White-bellied blue flycatcher

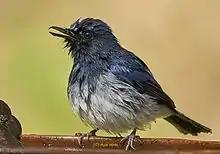
The white-bellied blue flycatcher male after a dip in water at Ganeshgudi, Dandeli

This flycatcher is about long and has a longish beak. It forages in the undergrowth in the shade of dense forest canopy where it makes aerial forays to capture insects. The male is indigo blue with ultramarine blue supercilium and forehead. The lores and face are dark grey. The belly is white and bordered by smoky grey wash. The female is olive brown above with whitish lores. The rufous throat and breast fades to white towards the belly. The female has a chestnut tail and can be told apart from other flycatchers like by the lack of the black and white tail pattern. In poor lighting and within the Palni Hills it can be confusable with the white-bellied blue robin, which however has longer legs and is more likely to be seen on the ground.